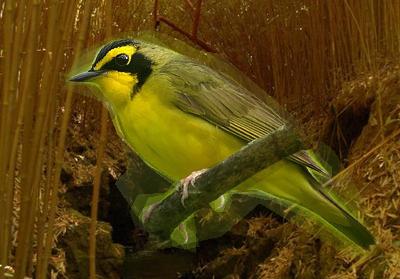
Bird species: Kentucky_Warbler
Bird type: landbird
Background: land